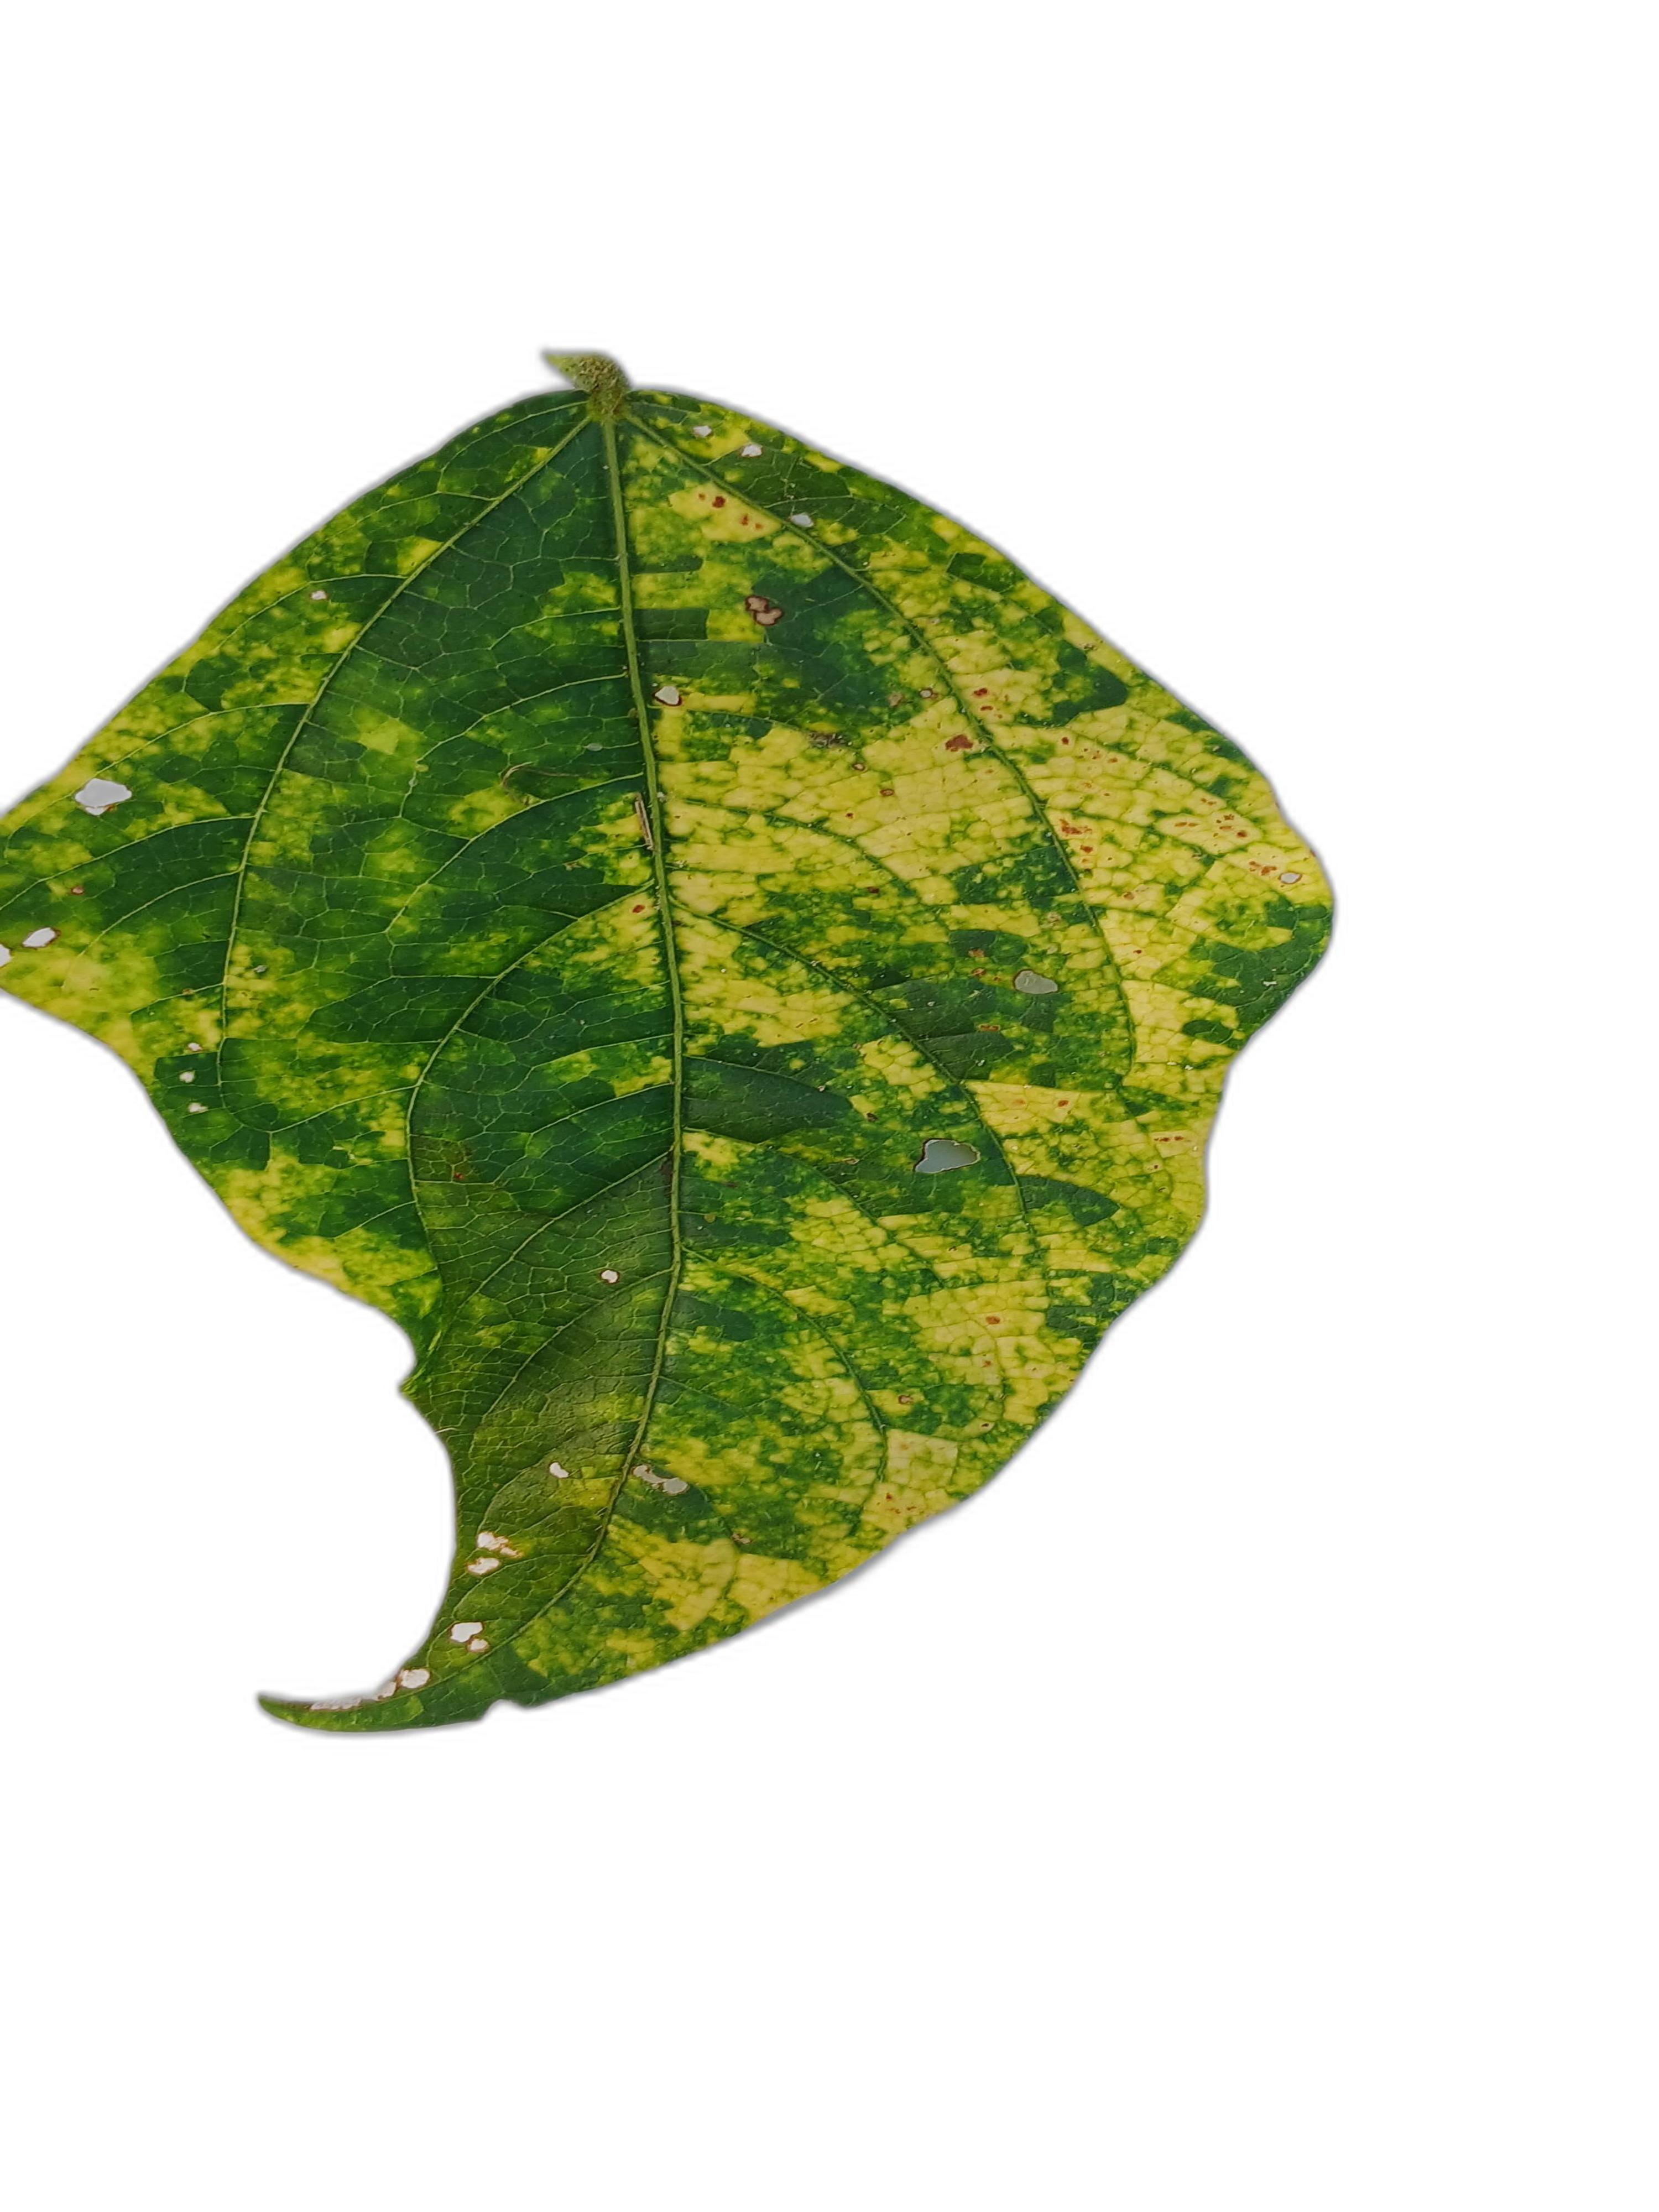
Label: Yellow Mosaic